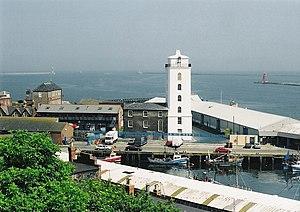
Les phares de Fish Quay New, sont deux anciens phares de port situés à North Shields Fish Quay, au nord de l'entrée de la rivière Tyne à North Shields dans le comté du Tyne and Wear en Angleterre. Ils ont été érigés pour remplacer les phares de Fish Quay Old de 1727.